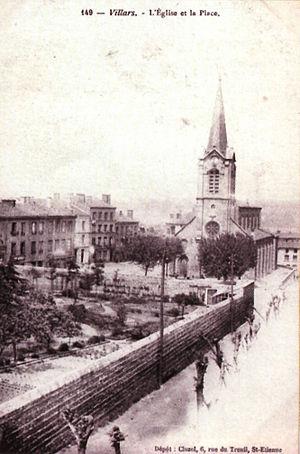
L'église de Villars en 1900
Villars est une commune française située dans le département de la Loire en région Auvergne-Rhône-Alpes.
L'église Saint-Laurent est une église appartenant à la commune de Villars dans le département de la Loire qui est située dans le Bourg de la commune, place Gambetta.